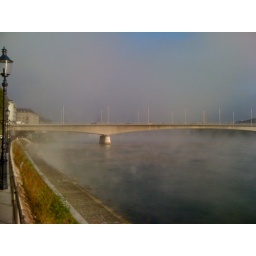
Morning sky along the river Rhine in Basel.